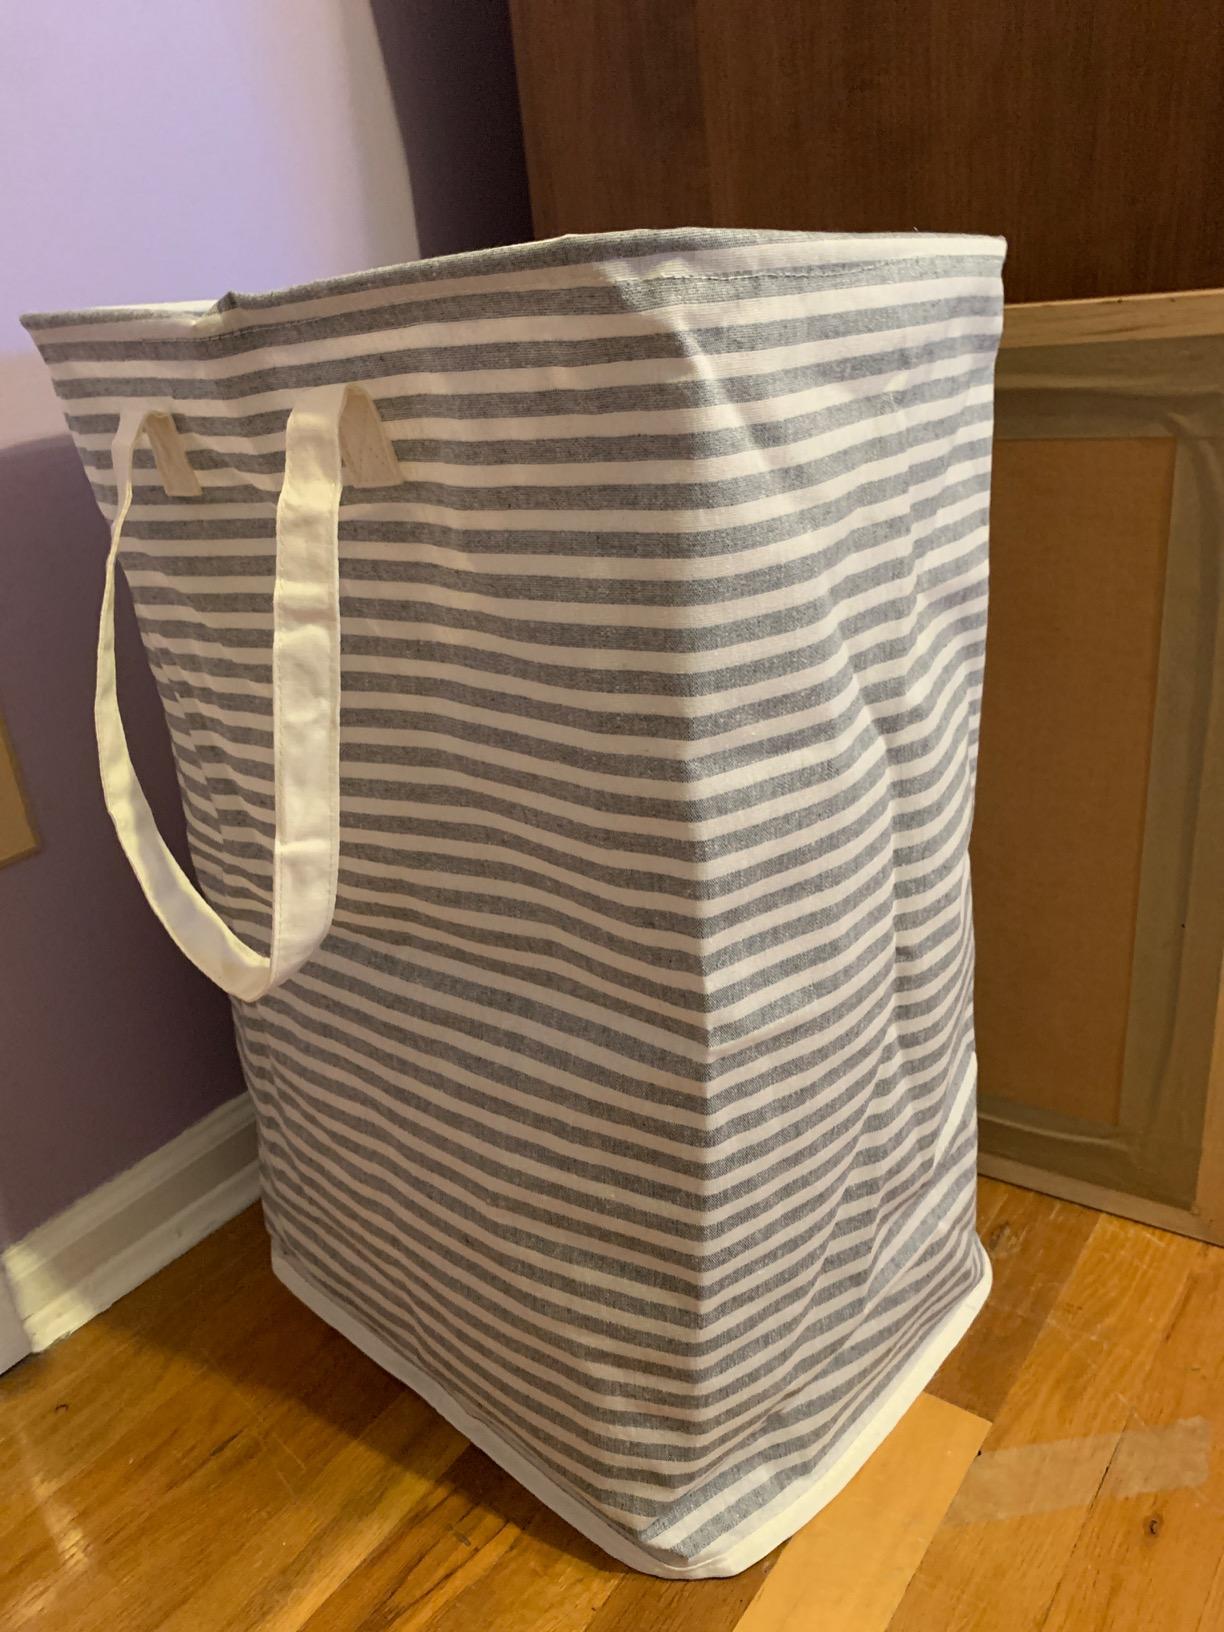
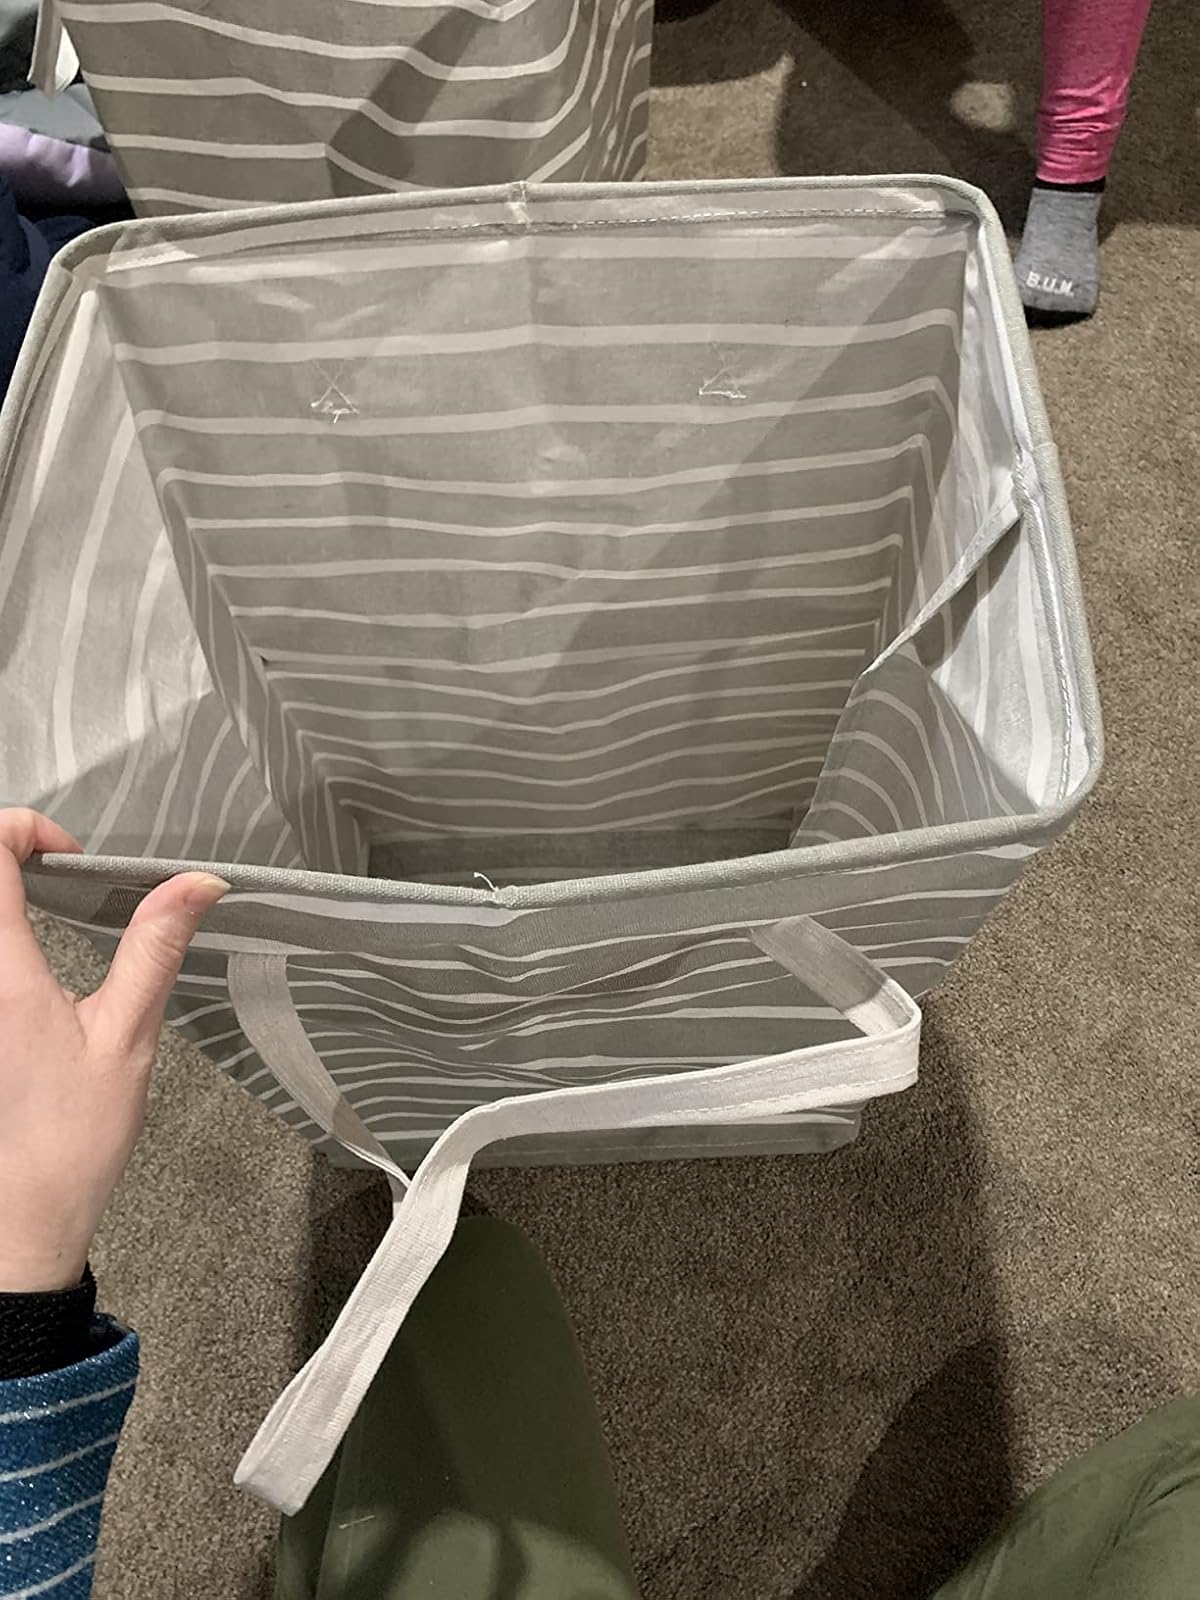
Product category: items_hamper
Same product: no